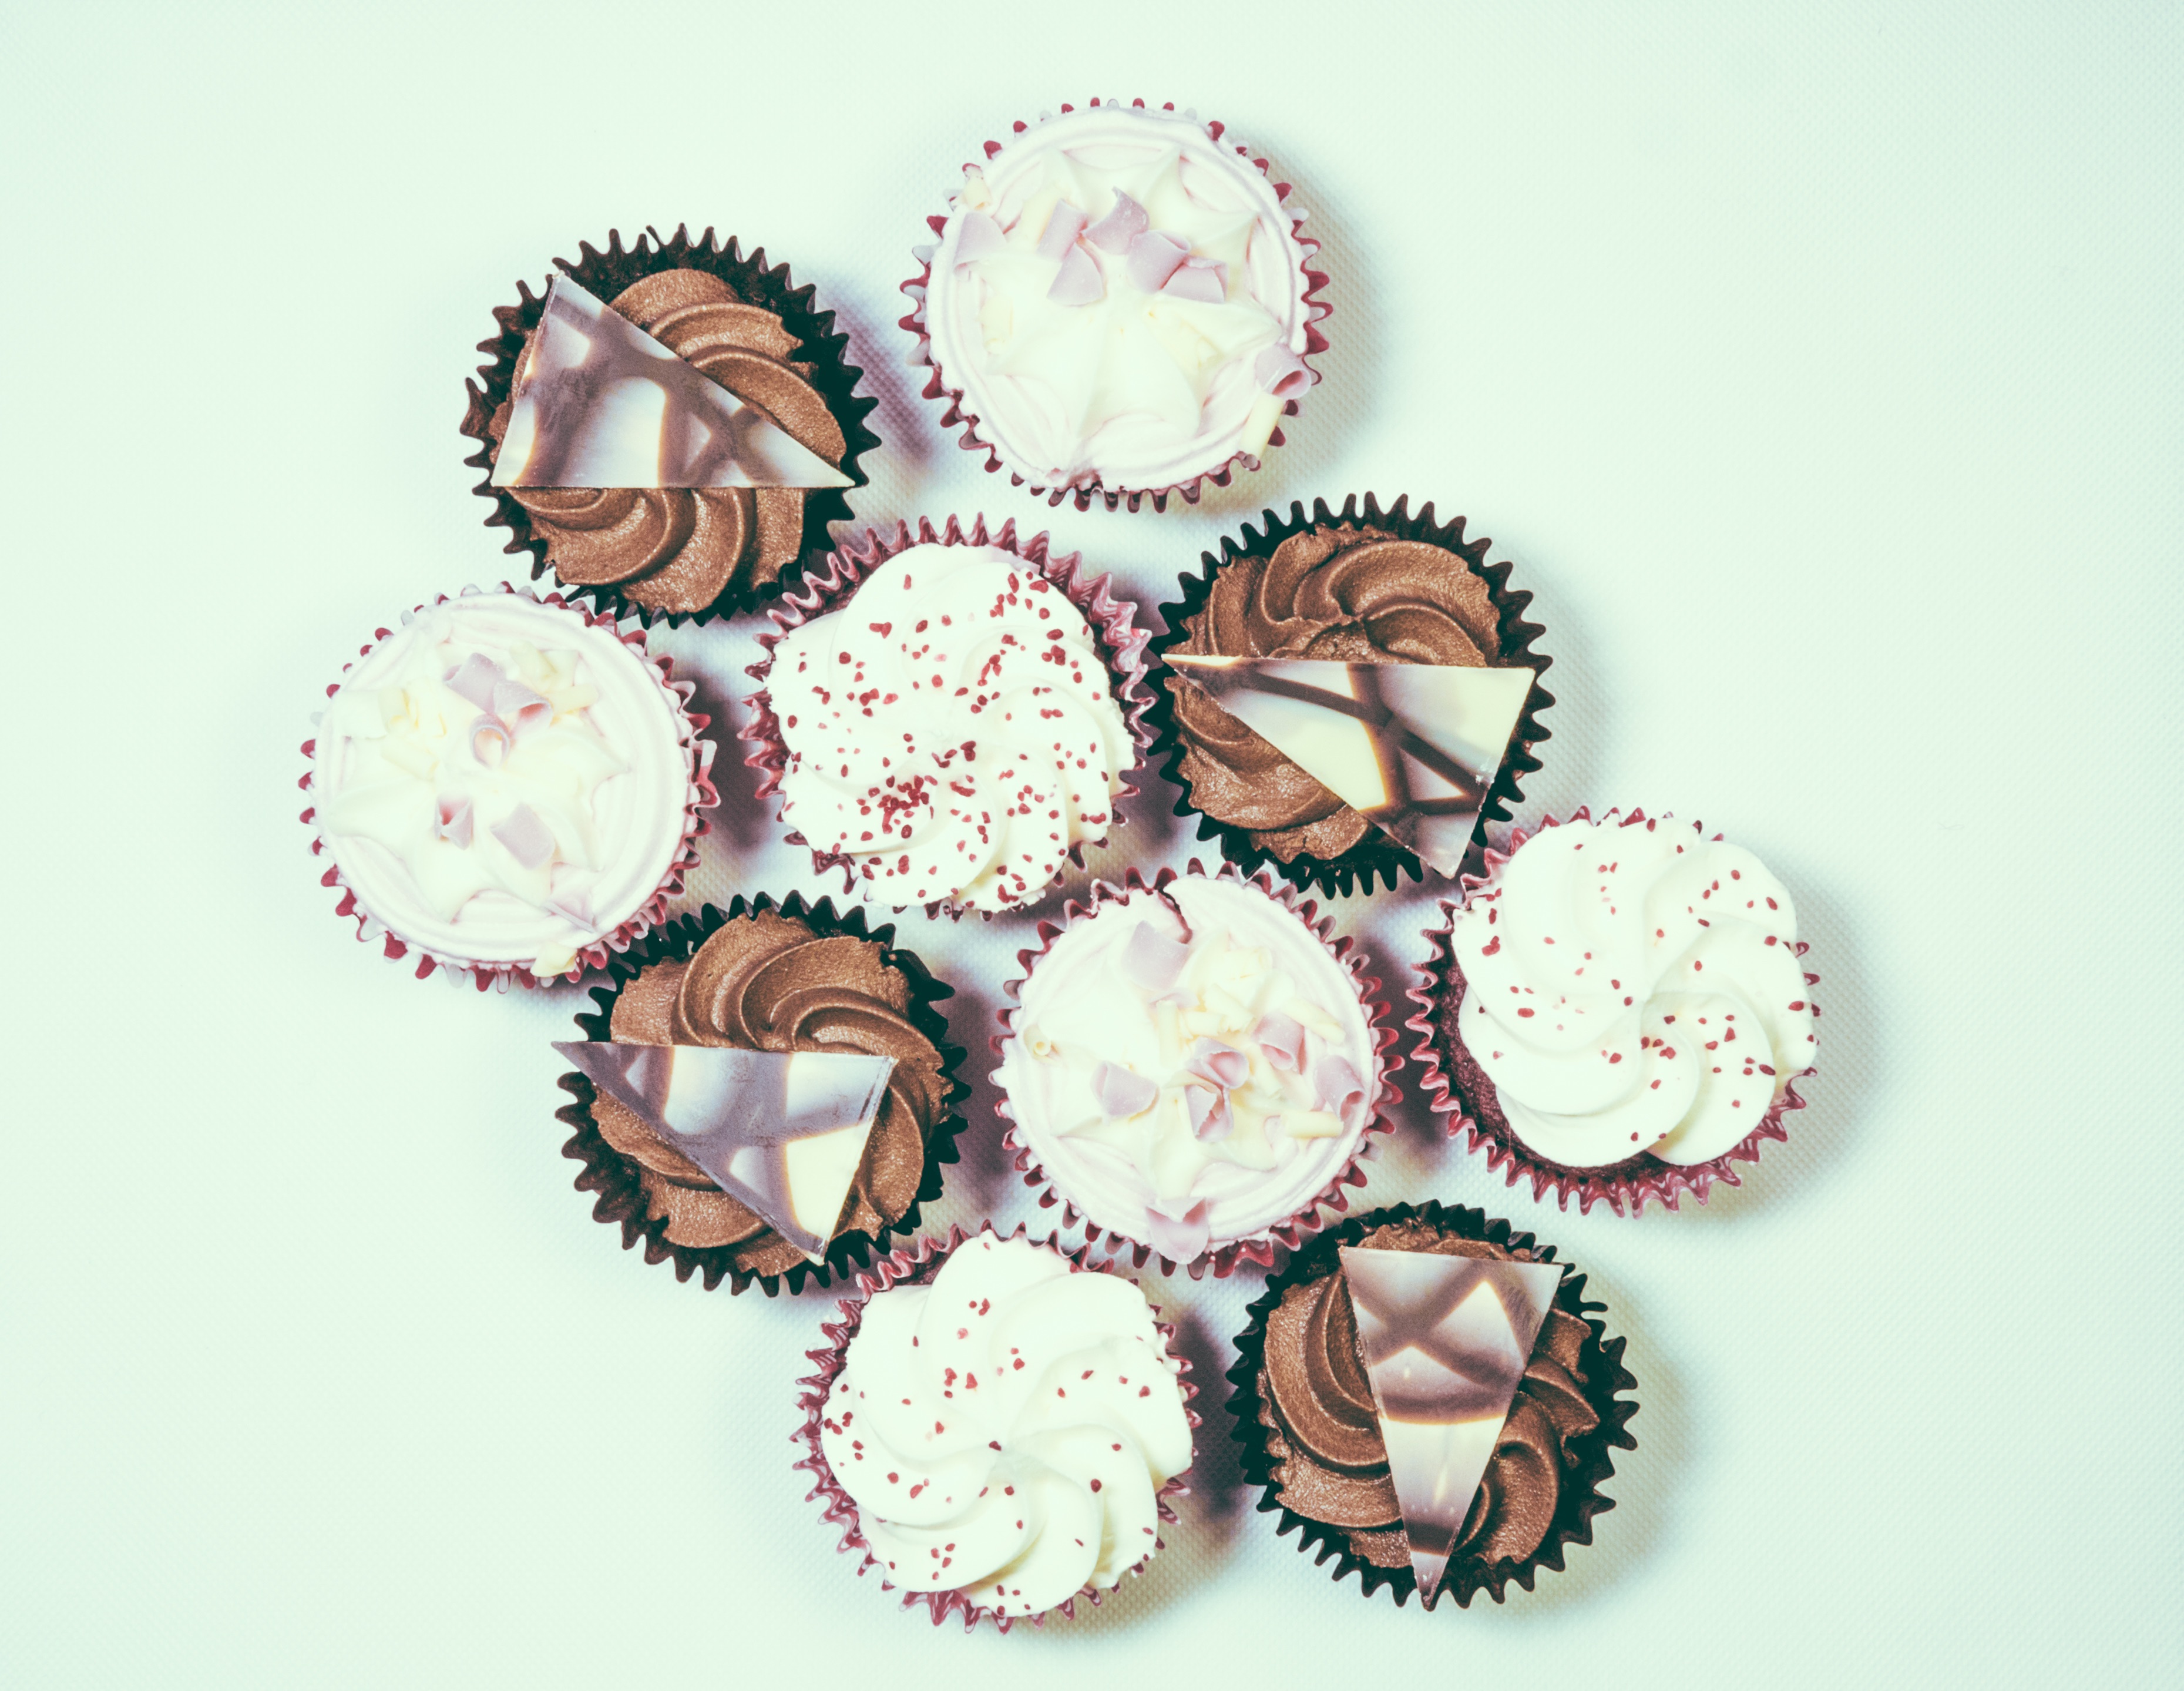
petal, heart, food, pink, cupcake, dessert, cake, icing, organ